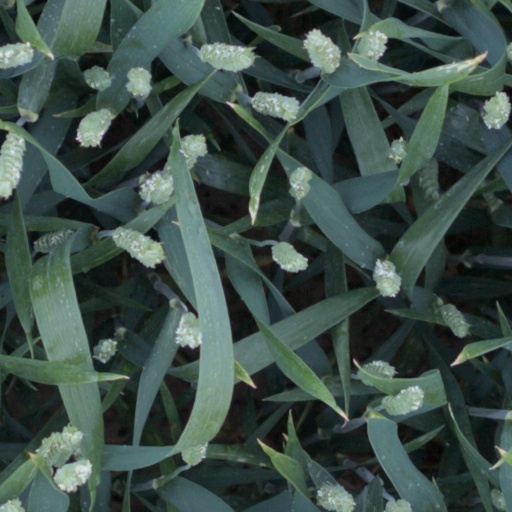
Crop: wheat